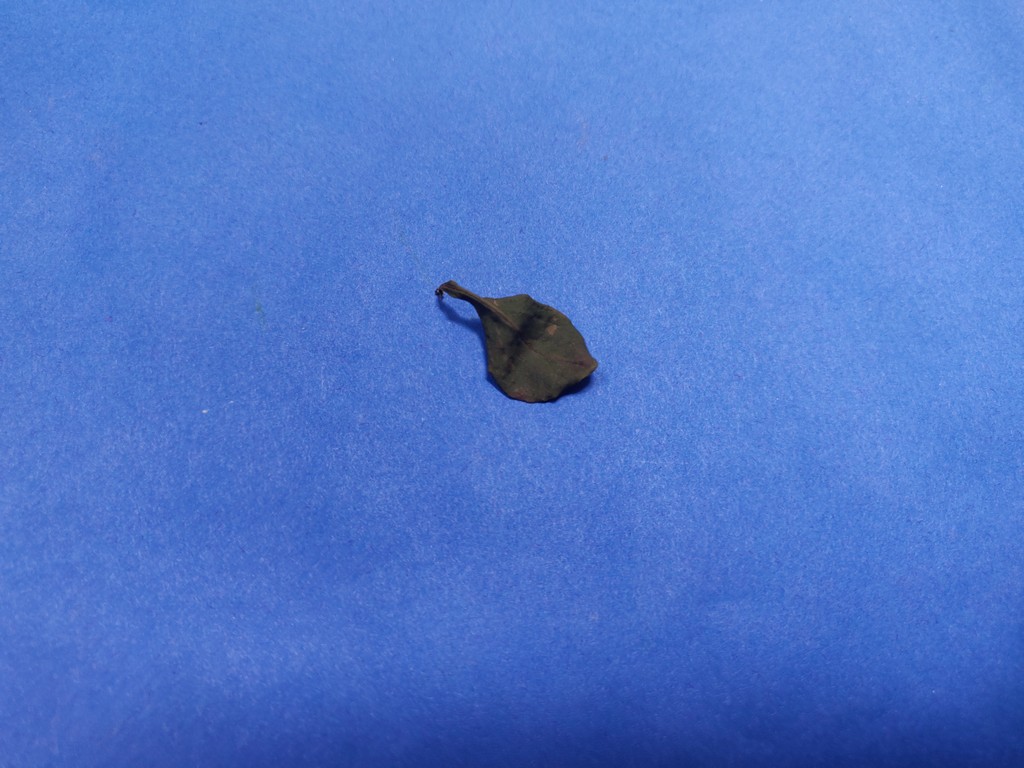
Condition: Dried
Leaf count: single
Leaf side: unknown